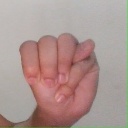
अक्षर: म